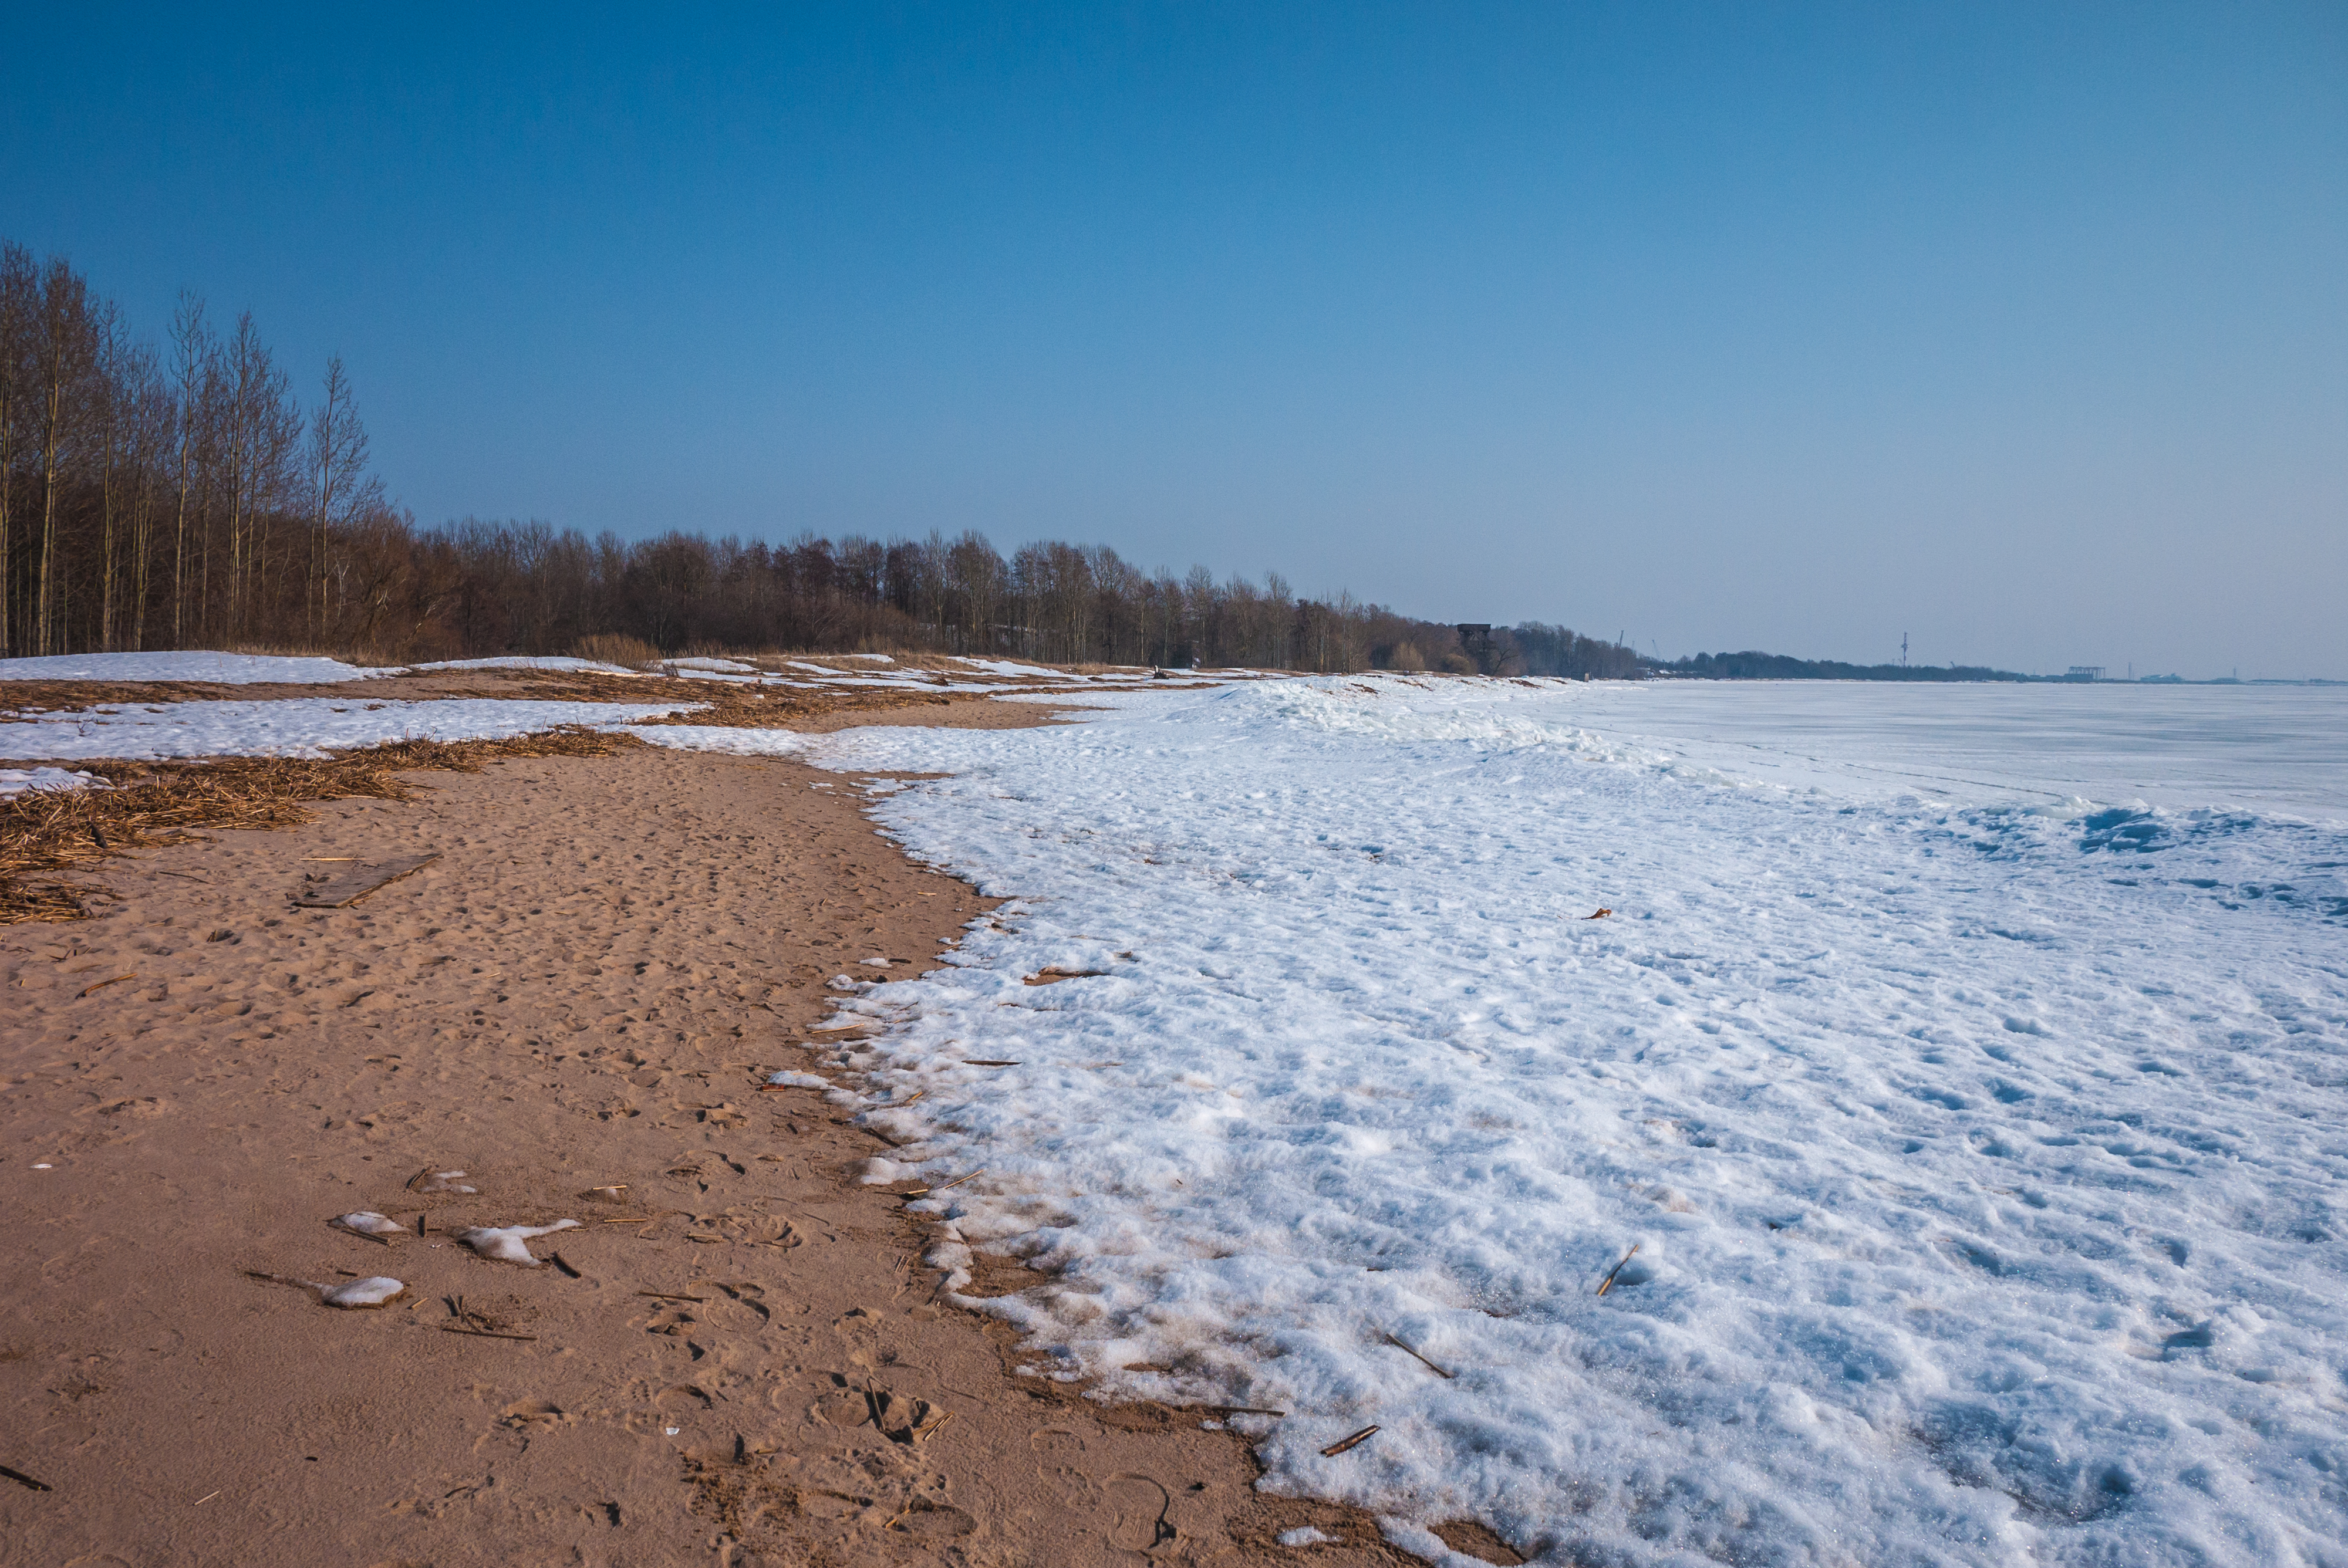
images, sky, water, water resources, ecoregion, natural landscape, cloud, coastal and oceanic landforms, freezing, bank, tree, snow, landscape, horizon, waterway, beach, wind wave, calm, shore, sand, lake, reflection, coast, ocean, cumulus, rock, wave, bay, evening, wood, wind, winter, road, wetland, tide, sea, soil, tundra, mudflat, ice, sound, ice cap